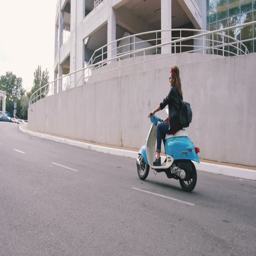
happy young hipster woman in glasses driving a vintage scooter in city , slow motion